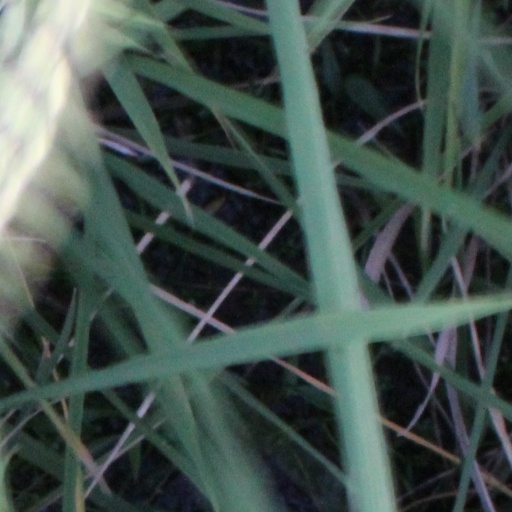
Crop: rice